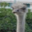
Label: bird